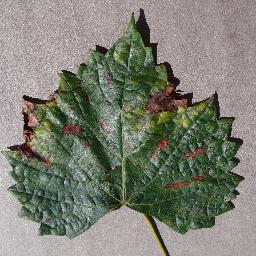
Label: Grape___Esca_(Black_Measles)